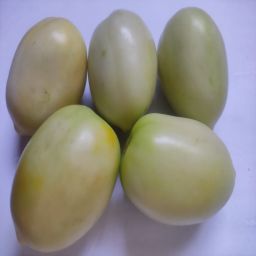
Crop: Tomato
Quality: Unripe